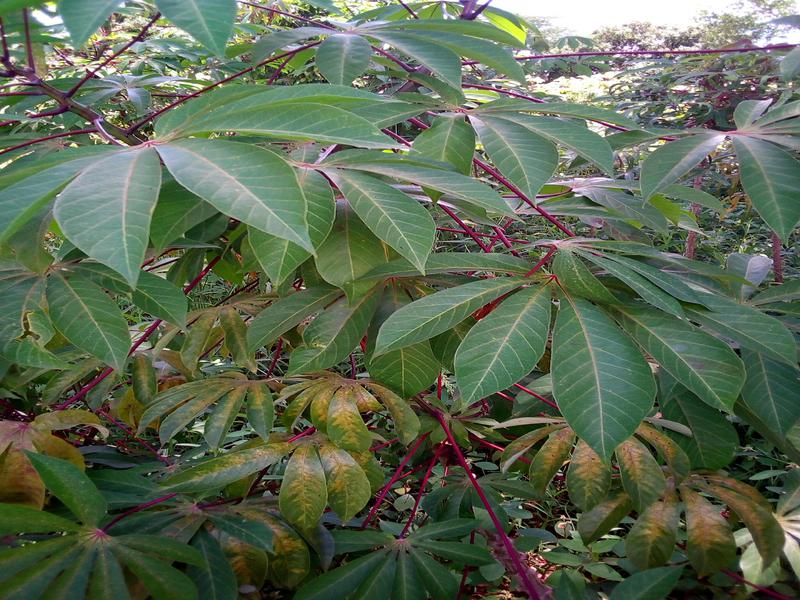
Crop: cassava
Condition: green_mottle